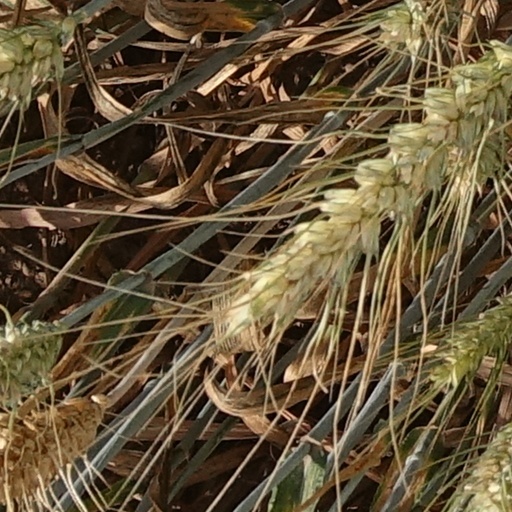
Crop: wheat